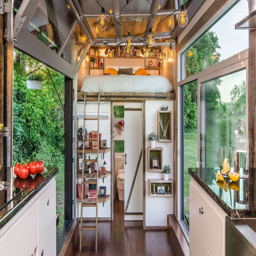
alpha a luxurious tiny house by new frontier tiny homes